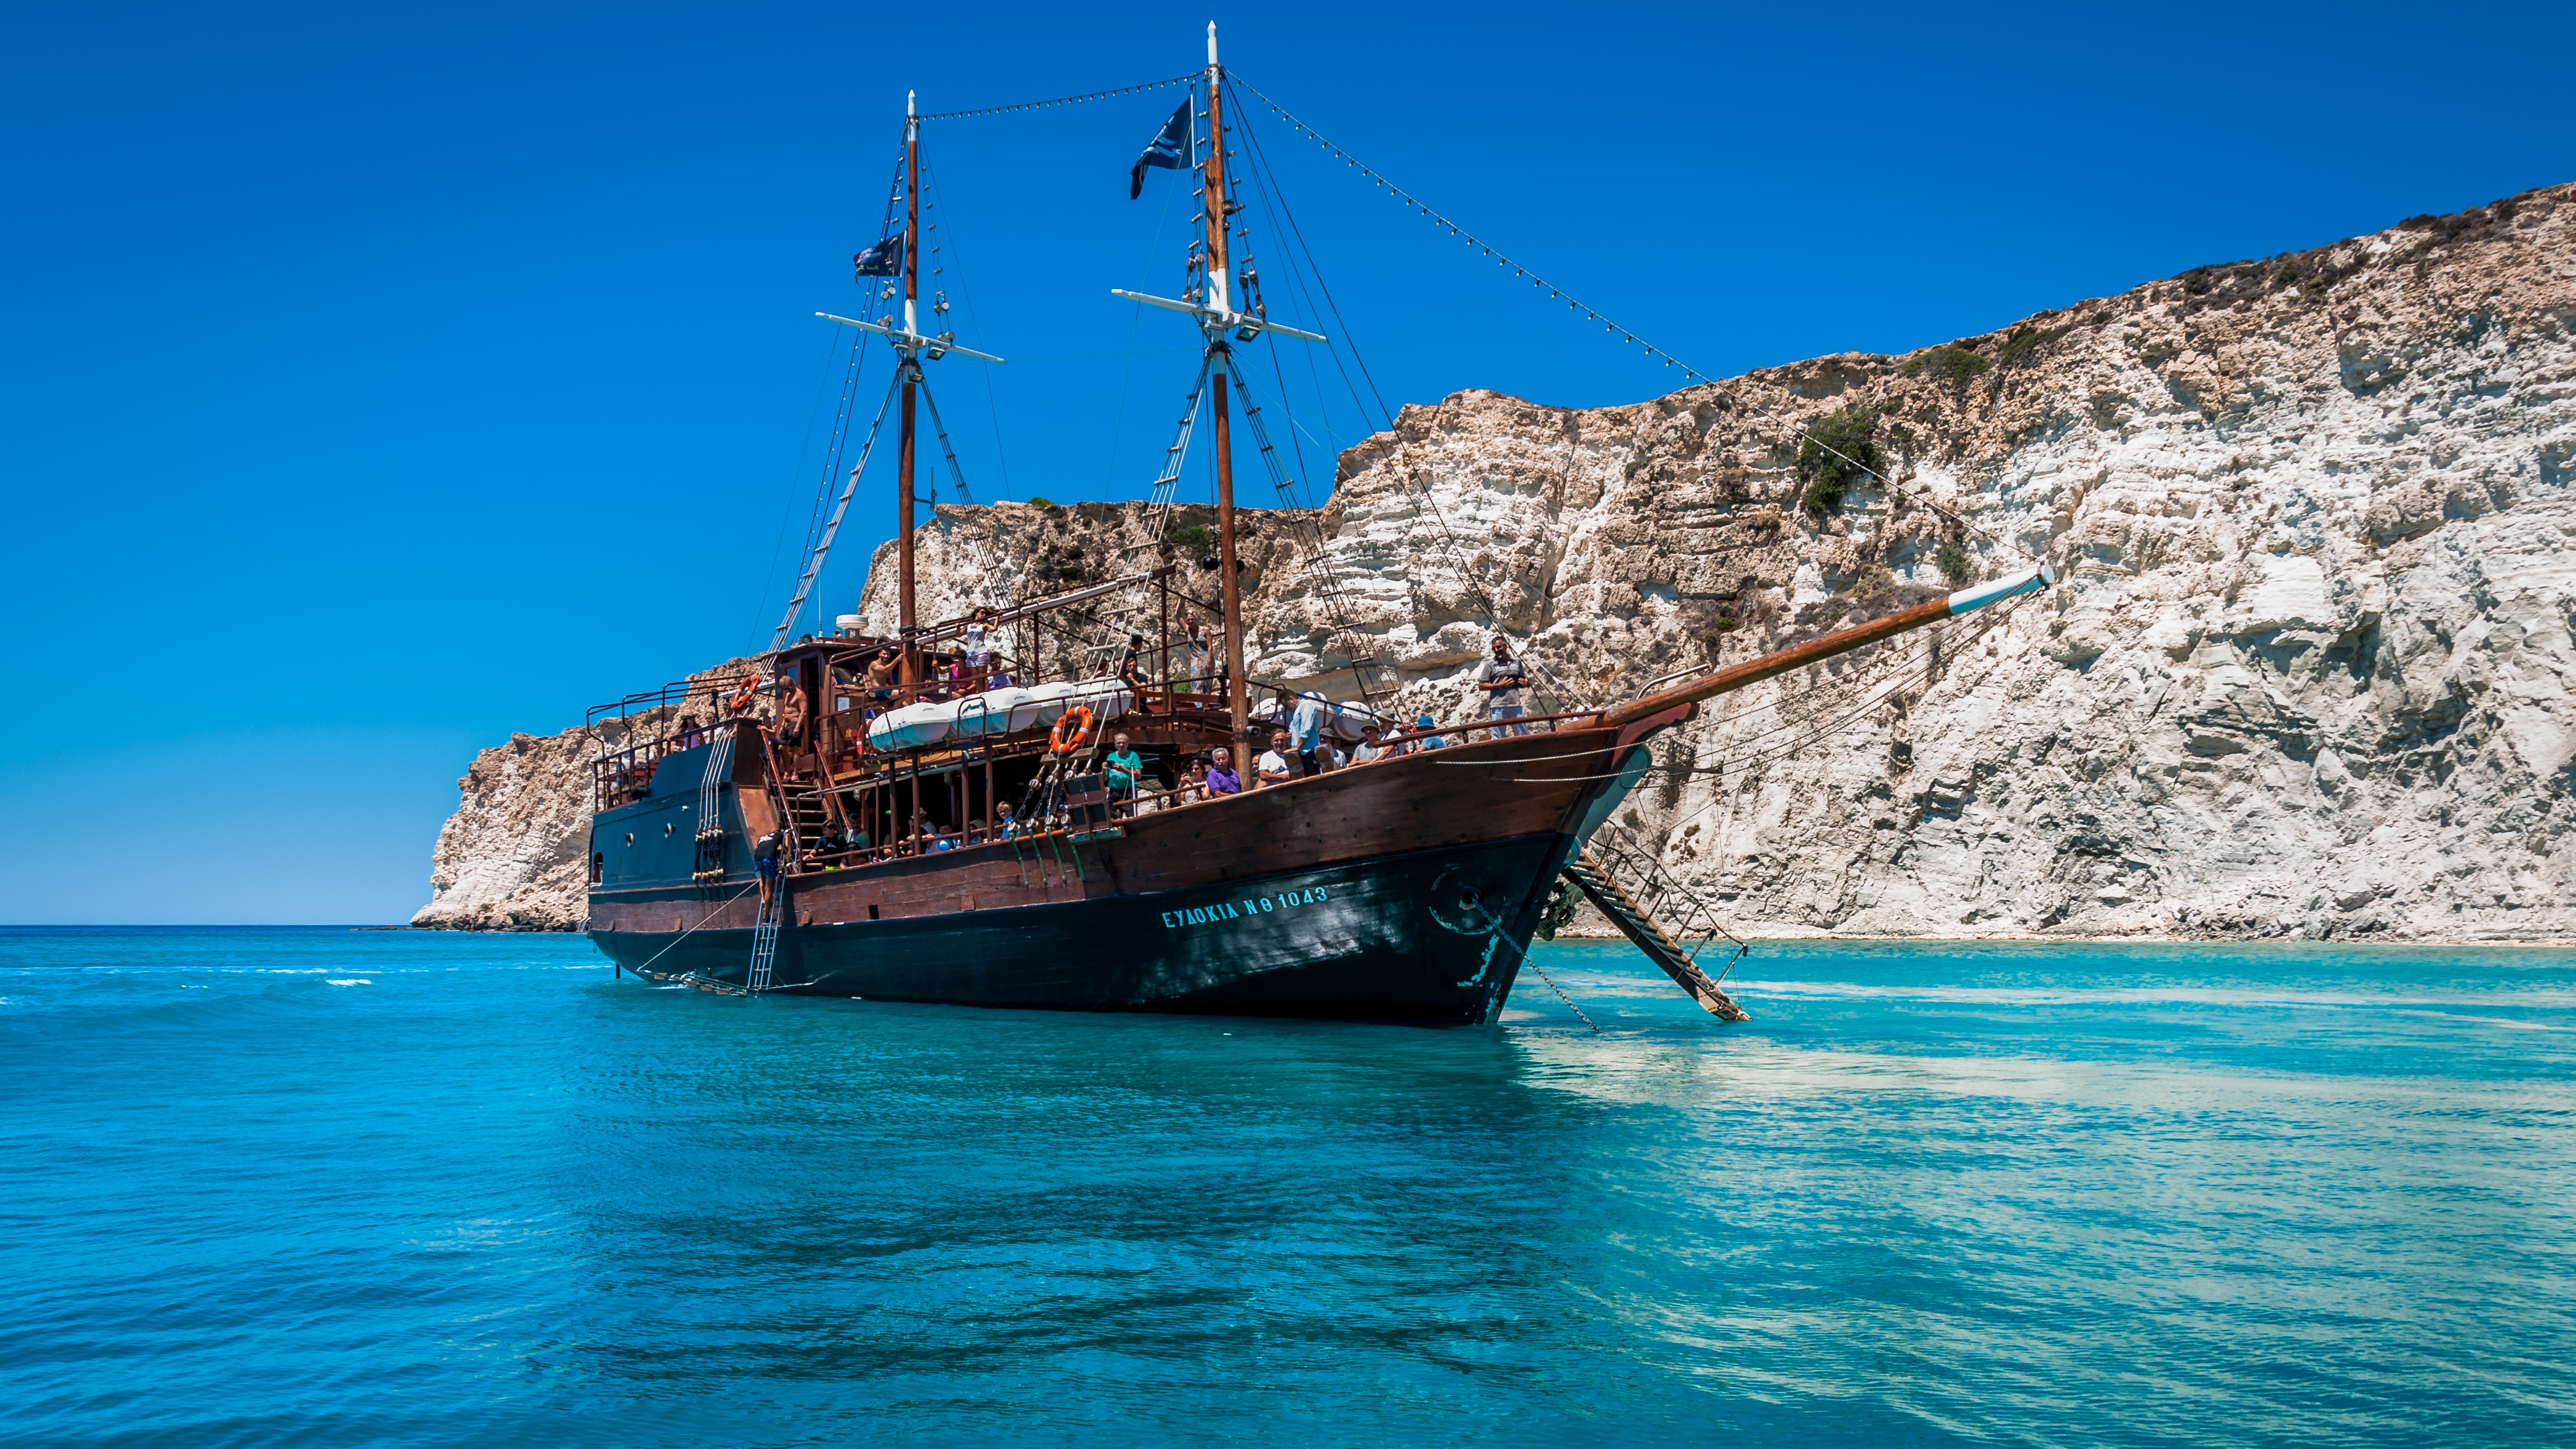
water transportation, boat, vehicle, watercraft, sea, ship, shipwreck, yacht, galleon, vacation, ocean, tourism, dhow, coastal and oceanic landforms, schooner, sailing, sailboat, boating